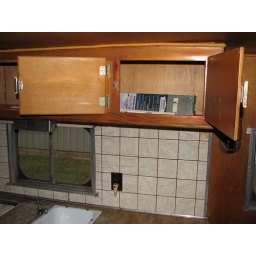
Cupboards over sink in kitchen